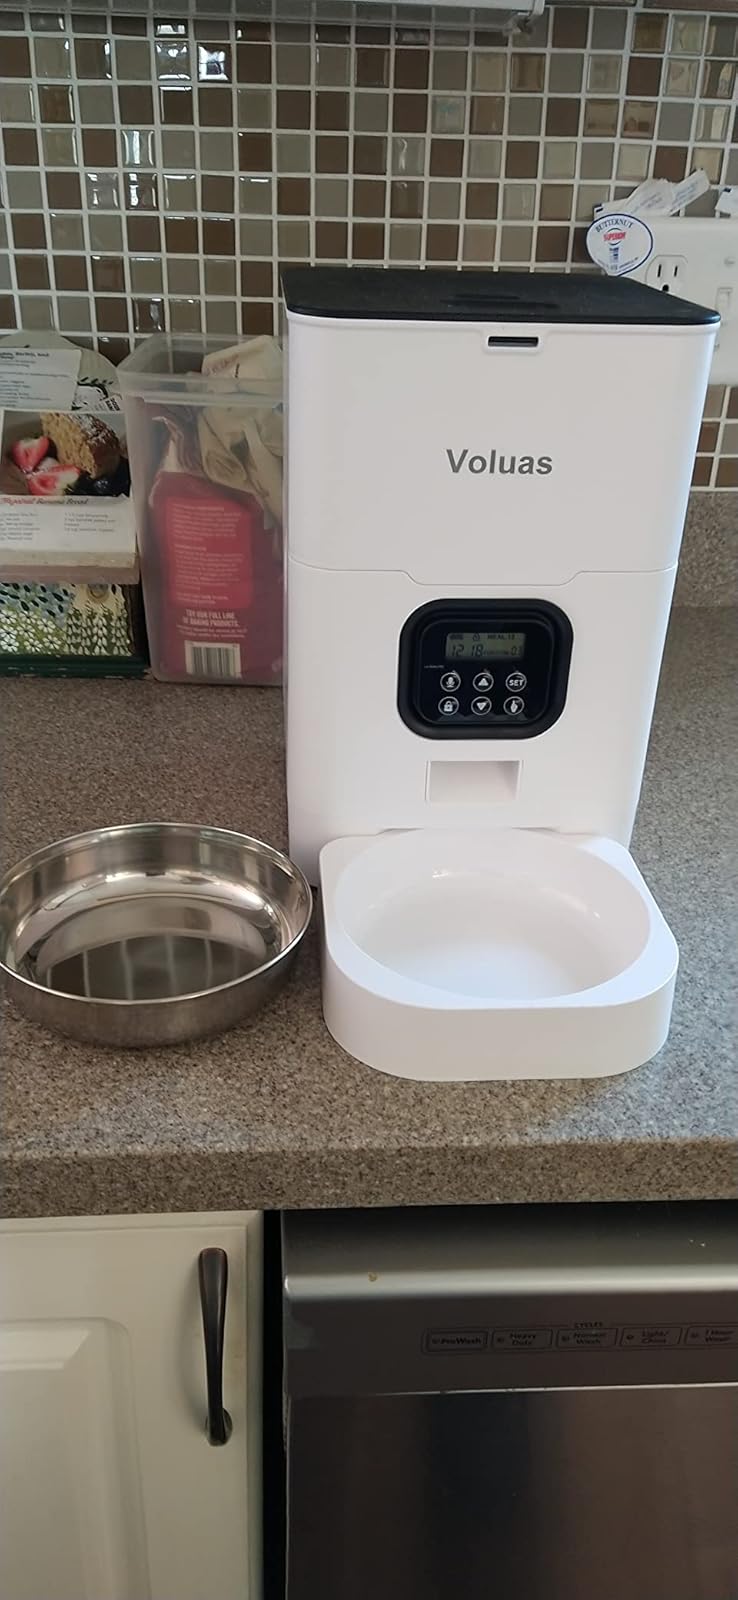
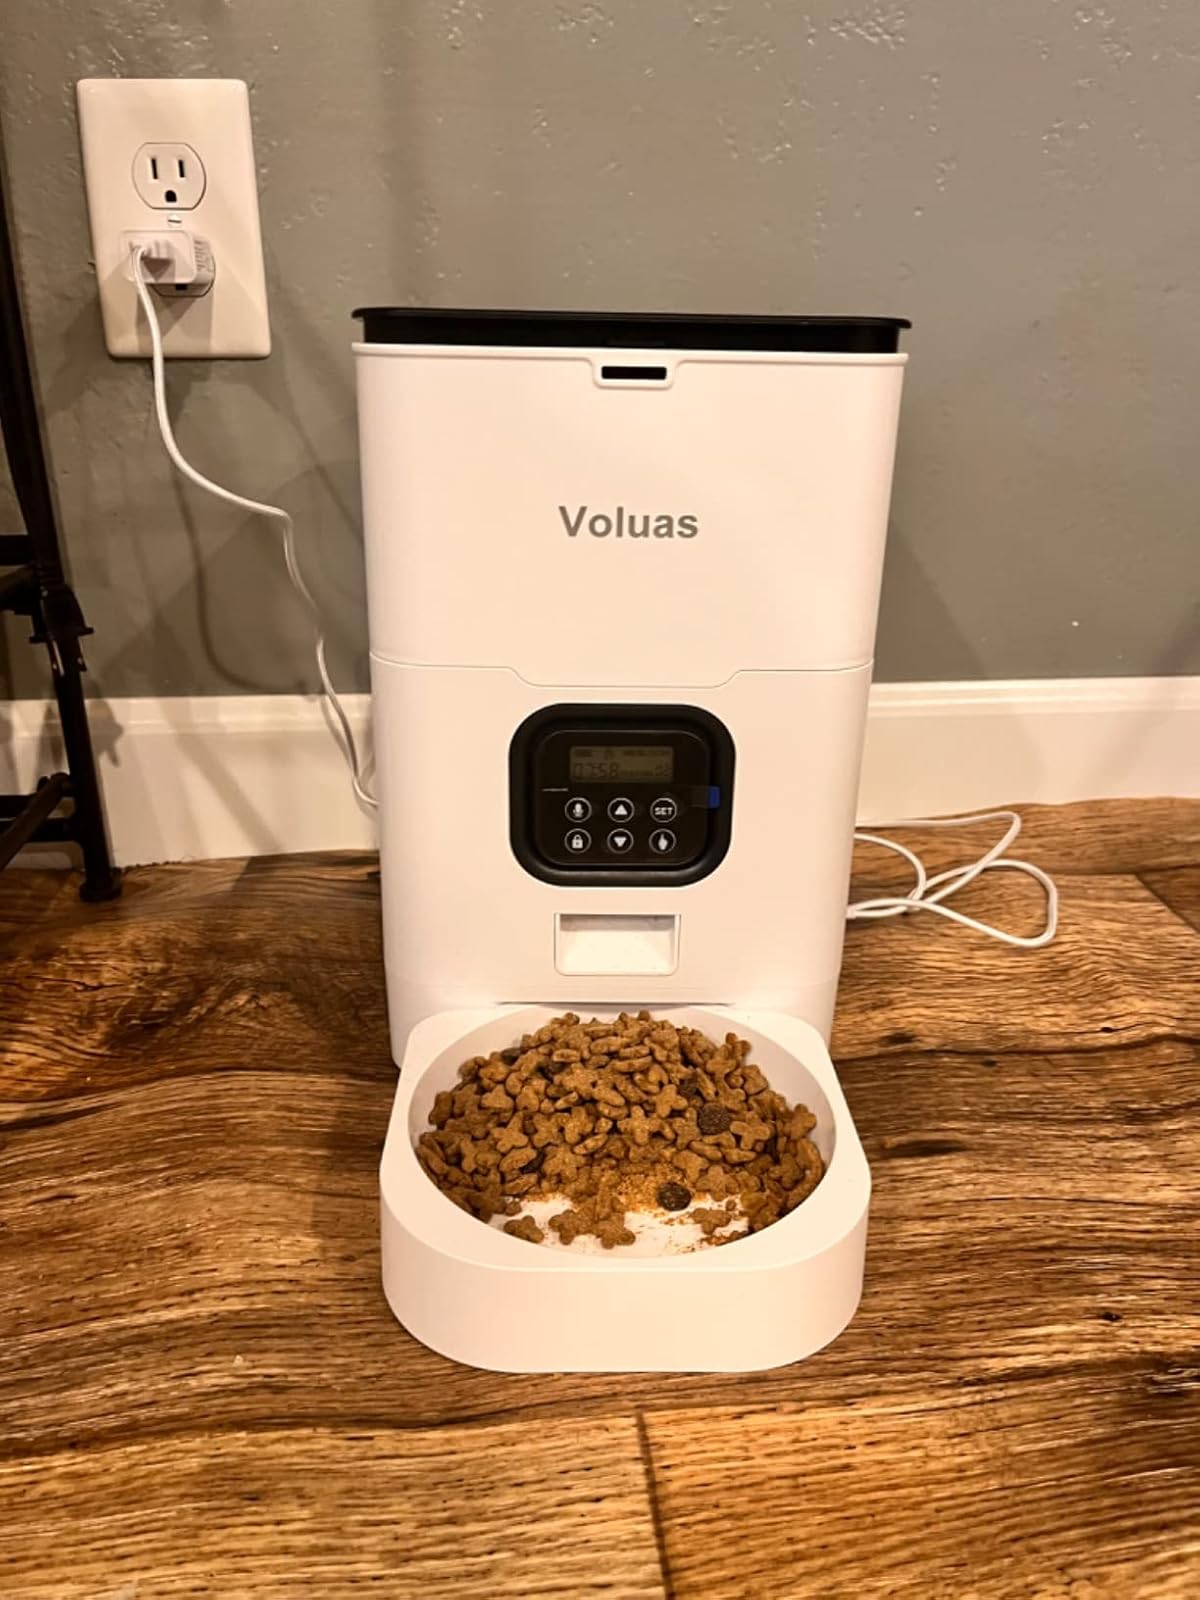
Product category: items_feeder
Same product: yes